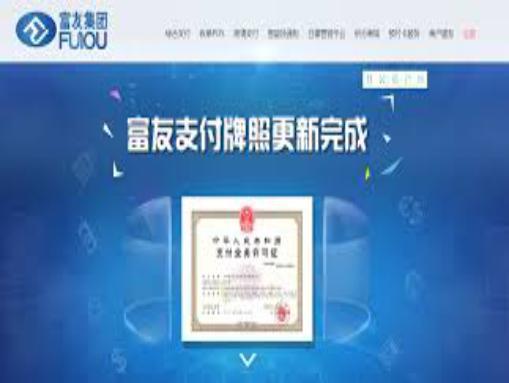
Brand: fuyou
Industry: Electronic